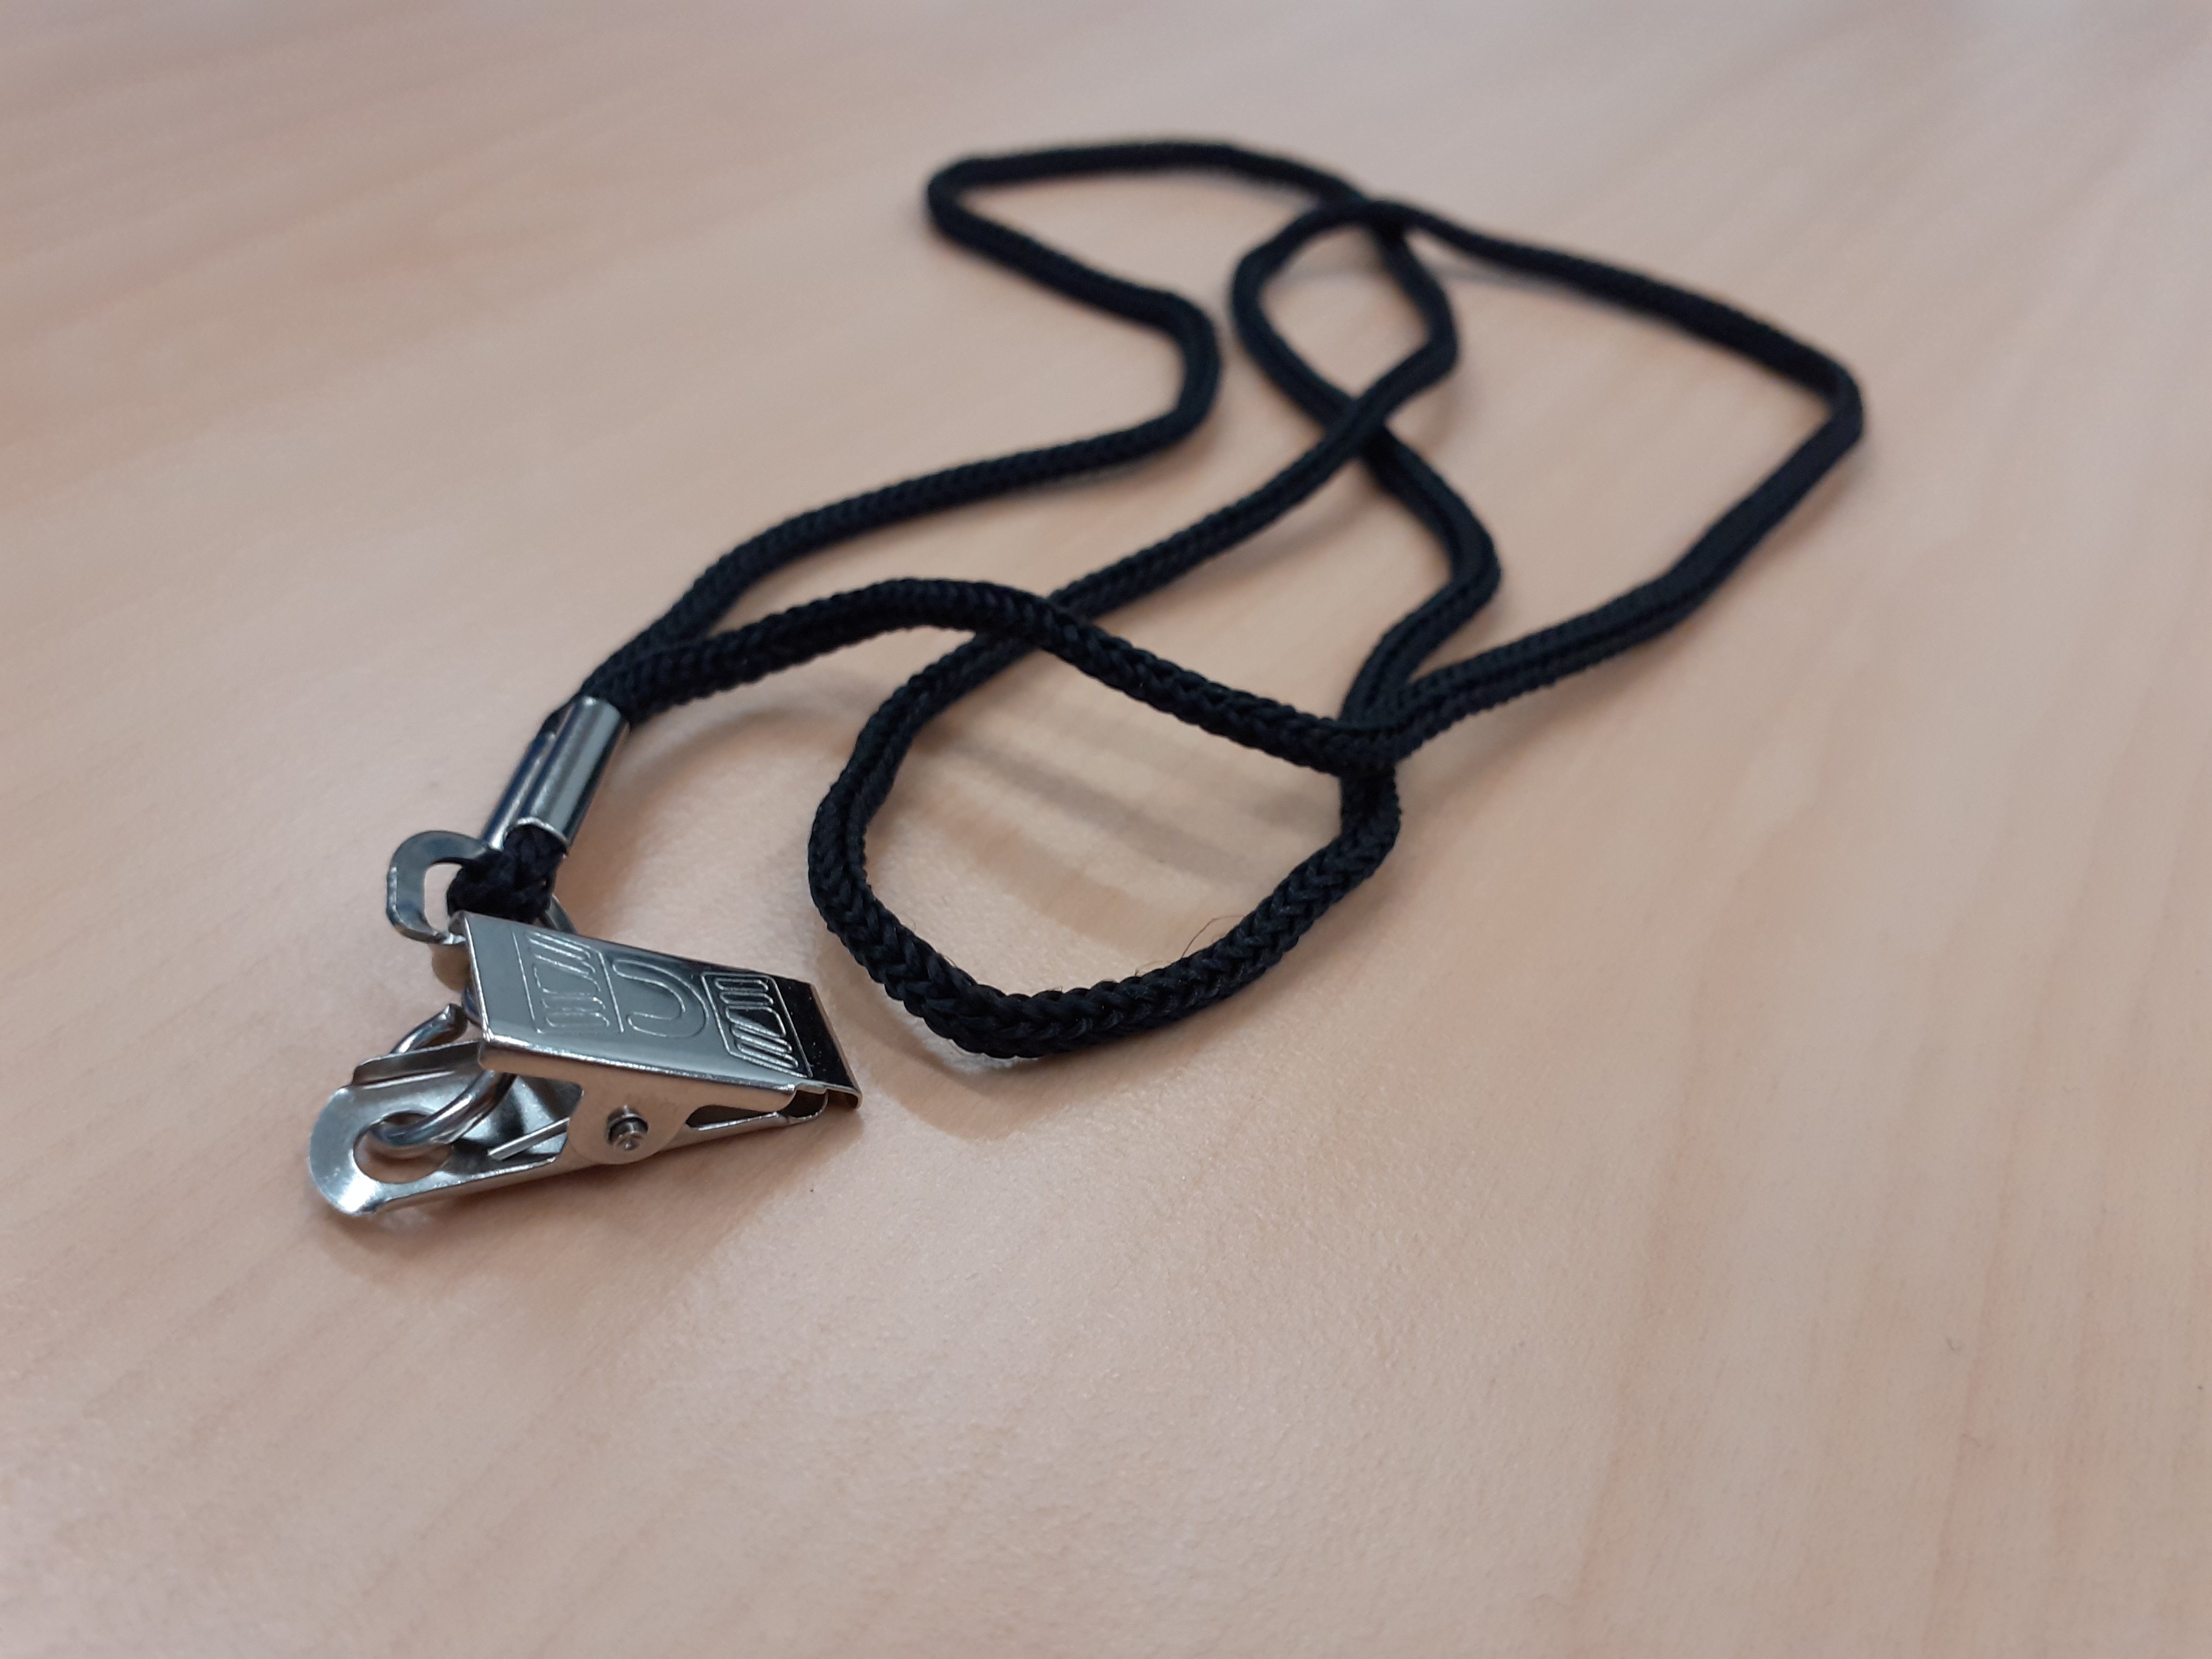
clothespin, fashion accessory, pendant, necklace, jewellery, wire, chain, locket, metal